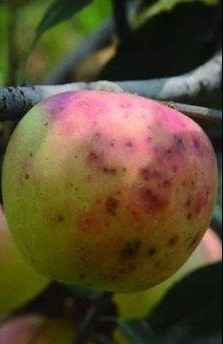
Plant: Apple
Disease: apple scab